Szegi

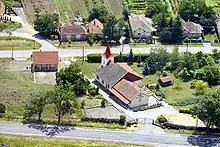
Szegi

Szegi is a village in Borsod-Abaúj-Zemplén county, Hungary.